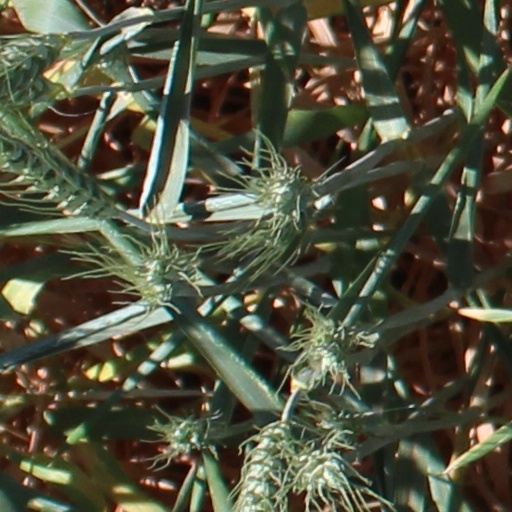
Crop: wheat